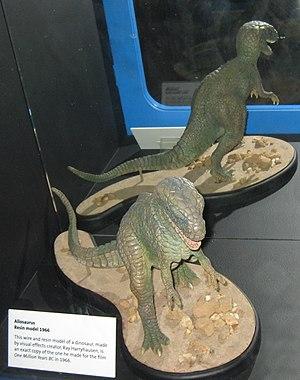
Sculpture du dinosaure Allosaurus créée par Ray Harryhausen pour l'animation en volume du film Un million d'années avant J.C. (1966).
Un million d'années avant J.C. est un film britanno-américain réalisé par Don Chaffey, sorti en 1966. La technique de l'animation en volume est utilisée dans ce film.